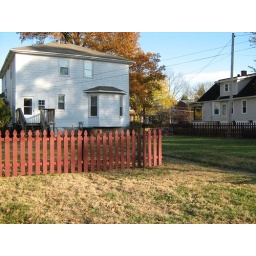
The area just in front of this section of fence will be paved so we can park our cars here.